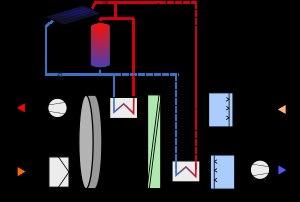
L'expression « climatisation solaire » désigne l'ensemble des moyens de climatiser en utilisant comme ressource énergétique primaire l'énergie communiquée par les rayonnements du soleil.